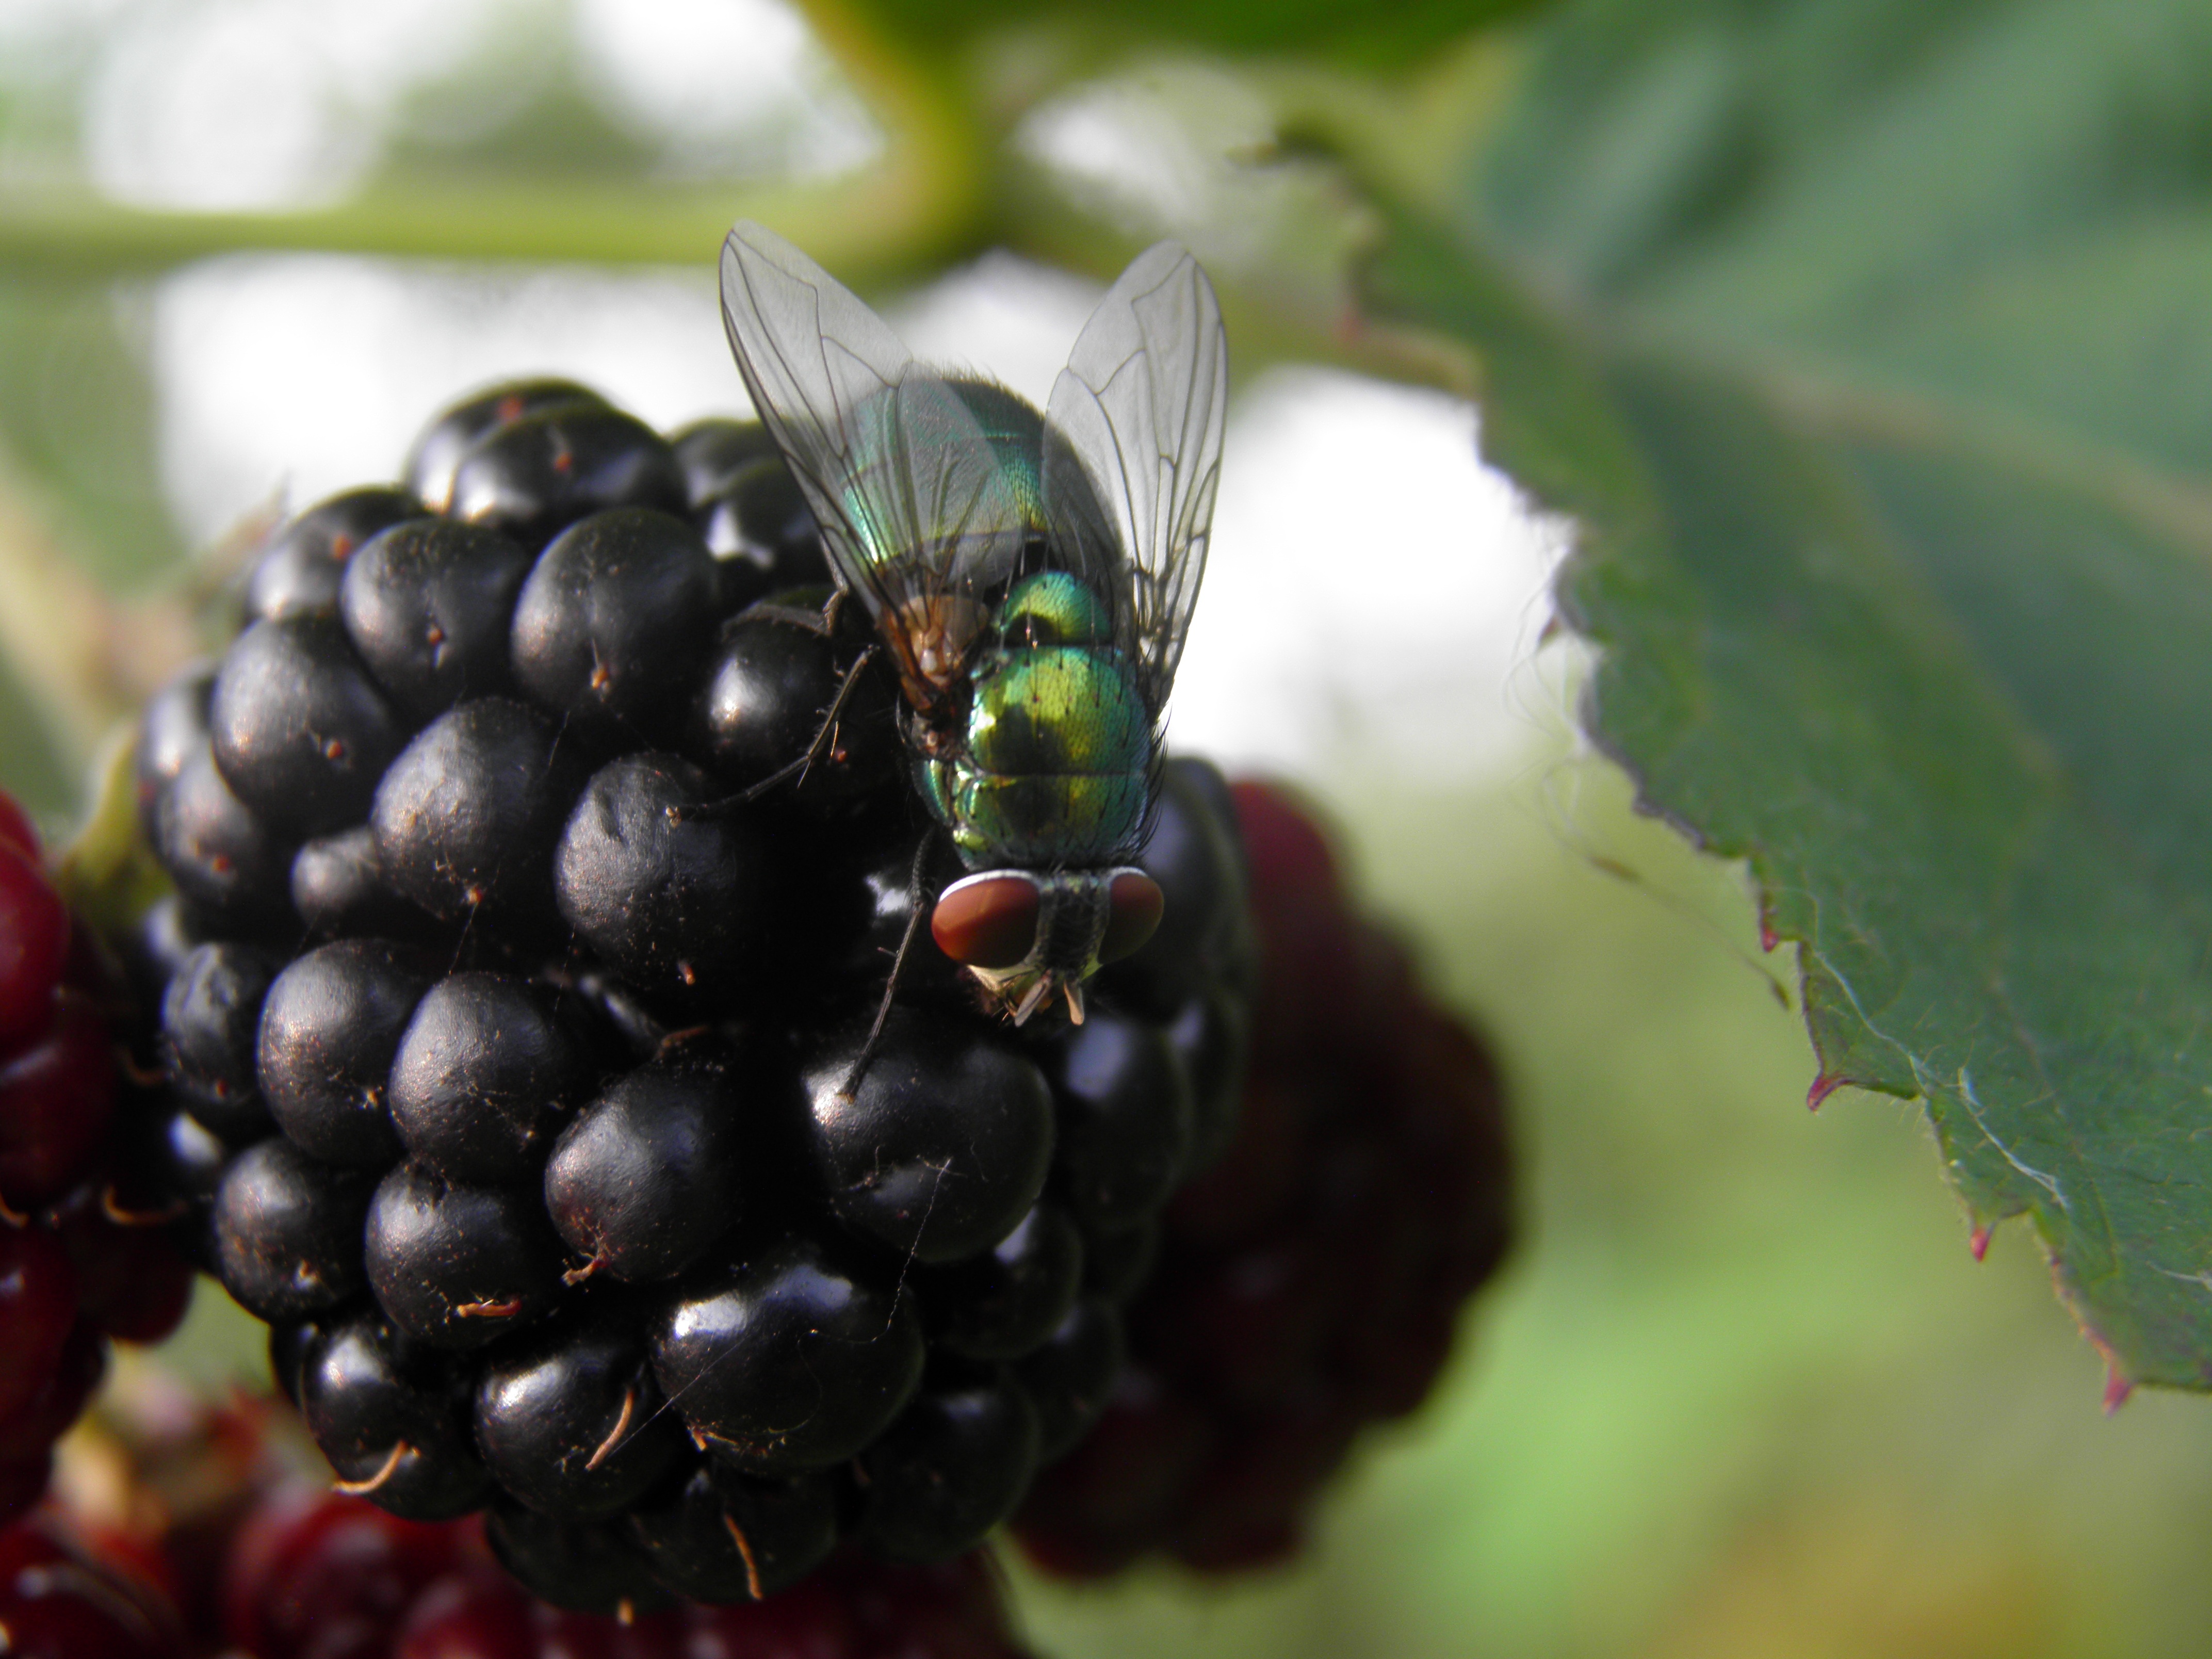
fruit, berry, fly, insect, blueberry, black, blackberry, bramble, pest, bluebottle, macro photography, membrane winged insect, dewberry, raspberries blackberries and dewberries